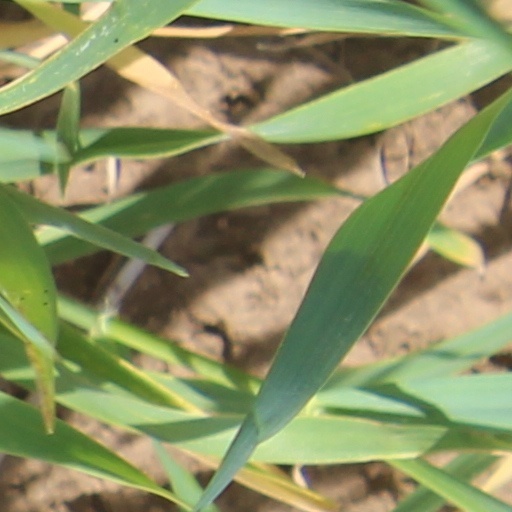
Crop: wheat